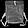
Label: Bag